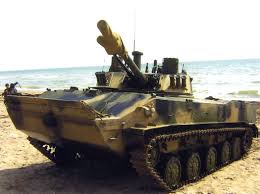
Label: BMD